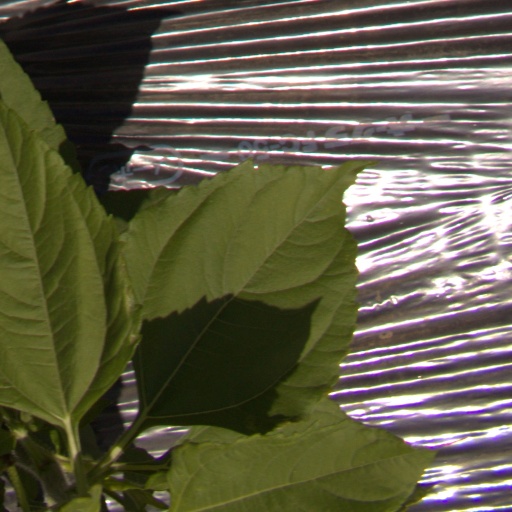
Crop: Jerusalem artichoke